44th Street/Washington station

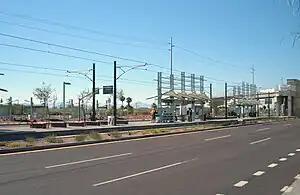
The station in December 2008

44th Street/Washington station, also known as PHX Sky Harbor Airport, is a station on the A Line of the Valley Metro Rail system in Phoenix, Arizona, United States. The PHX Sky Train provides direct service from the light rail station to Phoenix Sky Harbor International Airport. Westbound trains in the morning depart from this station.